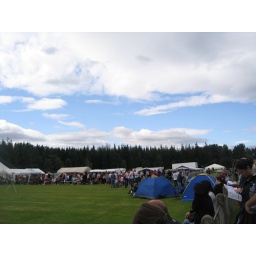
The two women sitting there in the foreground of the right-most blue tent were Asian!